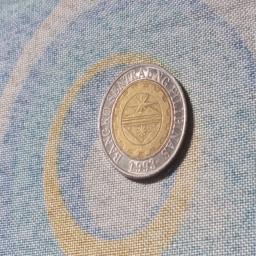
Label: 10_Old_Back